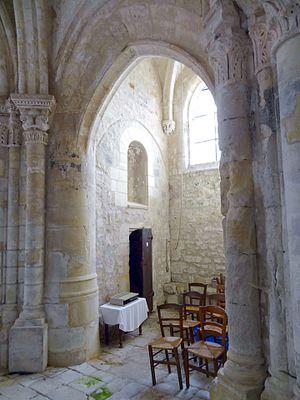
Intérieur de l'église - voir titre.
L'église Saint-Martin est une église catholique paroissiale située au hameau de Noël-Saint-Martin, à Villeneuve-sur-Verberie, dans l'Oise, en France. Elle fait partie de la dotation initiale du prieuré Saint-Martin-des-Champs de Paris en 1096, puis est transmise à sa filiale, le prieuré de Saint-Nicolas-d'Acy, dix ans plus tard. L'église est toutefois de fondation beaucoup plus ancienne, car sa nef est datable de la seconde moitié du XIᵉ siècle, et son clocher du dernier quart du même siècle. La nef, qui était initialement dépourvue de bas-côtés et n'a jamais été voûtée, est la seule sur la rive gauche de l'Oise qui présente un petit appareil régulier en silex, comme fréquemment dans le Beauvaisis. Le clocher, dont l'étage supérieur s'est effondré vers 1660/62, semble copié sur son proche voisin de Rhuis. En tant qu'église de l'une des paroisses les plus petites de l'ancien diocèse de Soissons, qui n'est plus qu'un hameau depuis 1825, l'édifice est de très modestes dimensions.